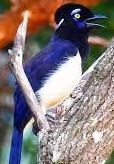
Species: PLUSH CRESTED JAY
Scientific name: CYANOCORAX CHRYSOPS
ImageNet parent category: jay